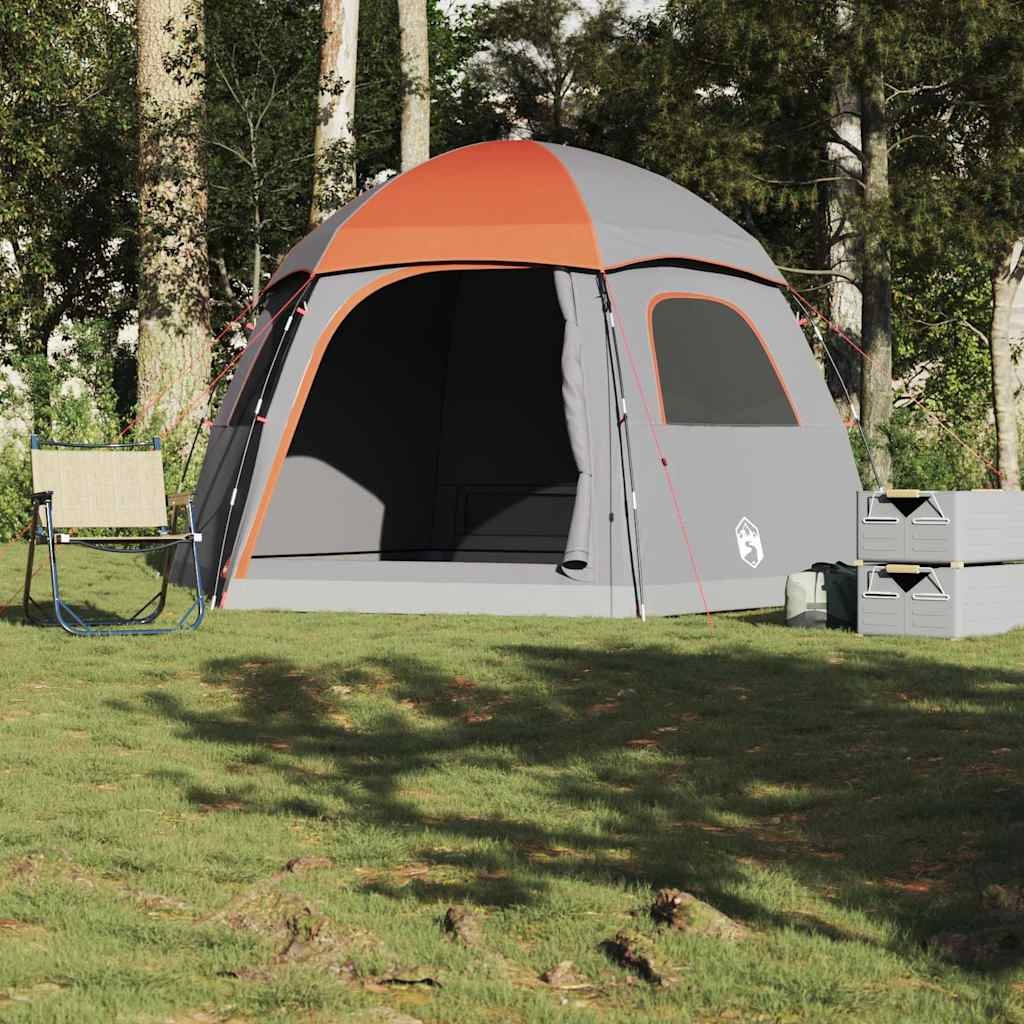
Family Tent Igloo 6-Person Waterproof
Brand: vidaXL
This family tent with a modern look protects you from the unpleasant weather and provides a comfortable place for anywhere adventures. All-round waterproof design: This camping tent, made from polyester with a PU coating, is waterproof and wind resistant. The taped seams effectively prevent rainwater infiltration, while the heavy-duty ground sheet helps maintain a dry and comfortable interior.Easy setup and takedown: Setting up and taking down the tent is a breeze thanks to the highly flexible and lightweight fibreglass poles and the convenient pin-and-ring connection system.Detachable rainfly: The detachable rainfly can be attached to the tent's top for weather protection and privacy.Convenient electrical cord access: The E-port allows you to easily connect an extension cord from an external power source to your tent.Lightweight and portable: The foldable and lightweight design allows you to easily pack the tent and store it in the included carry bag for easy transport. Warning:Keep all flame and heat sources away from this product fabric. Colour: Grey and Orange Material: 185T Polyester with PU coating Mesh material: 68D polyester Overall dimensions: 388 x 350 x 230 cm (L x W x H) Packing dimensions: 68 x 21.5 x 22 cm (L x W x H) Sleeping capacity: 6 persons Weight: 9.85 kg Tent type: Family tent, camping tent Shape: Igloo Number of bedrooms: 1 Number of doors: 1 Number of windows: 2 With double zippered access With removable fly With E-port Assembly required: Yes Delivery contains: 1 x Tent 1 x Tent rainfly 1 x Carry bag GPSR
Category: Sporting Goods > Outdoor Recreation > Camping & Hiking > Tents > Igloo Tents